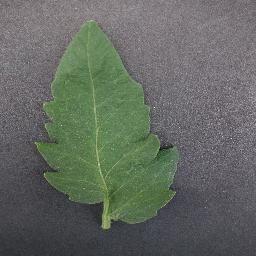
Label: Tomato___healthy